Bobby Allison

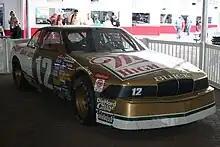
1988 racecar

On June 19, 1988, at the midpoint of the 1988 season, Allison crashed on lap 1 of the Miller High Life 500. Initially he survived a head-on hit into the outside barrier but then suddenly Jocko Maggiacomo T-boned Allison in the driver's side of the car, nearly killing Allison. When he reached a local hospital he was initially declared dead, but subsequent medical assistance saved his life. Beginning from a vegetative state, Allison entered a rehab program. After regaining most of his memory and re-learning everyday activities, Allison prepared to attempt a comeback in the early 1990s. However, a series of tragedies led Allison to abort his comeback attempt, thus retiring from driving in NASCAR.